Gustaf Reuter

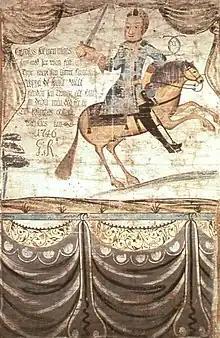
Charles XII by Reuter (1746).

Reuter was known for the decorative painting of entire room interiors, usually with biblical motifs or horsemen, in Delsbo and surrounding parishes. He was also a church painter, employing colorful Baroque patterns and flower ornaments. Considered among the foremost folk artists in the country, he is the most well known artist of the Helsingian style. He is represented at Skansen in Stockholm and the Hälsingland Museum in Hudiksvall.